The Under-Pup

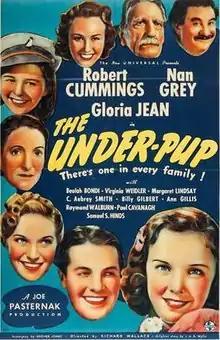
Theatrical release poster

The Under-Pup is a 1939 American feature film by Richard Wallace that introduced soprano singing star Gloria Jean to the screen.